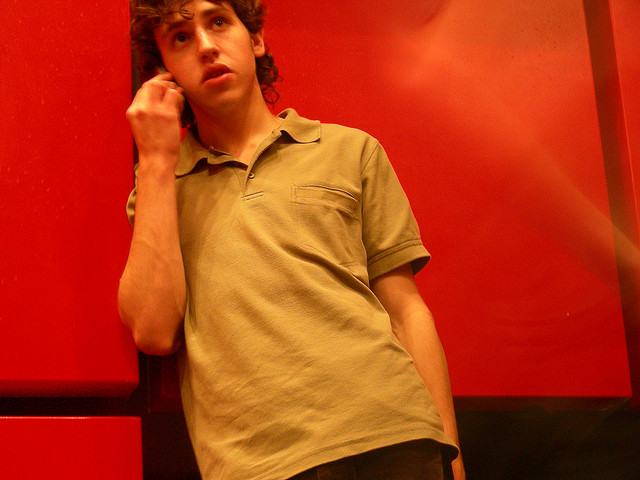
user: Given an image and a question. Answer the question in a short answer. Question: What could be used to get the wrinkles out of his shirt? Short Answer:
assistant: iron